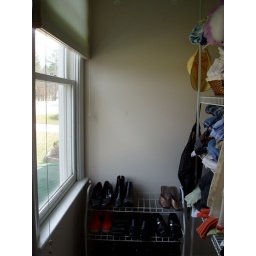
Master walk in closet in bedroom at front of house